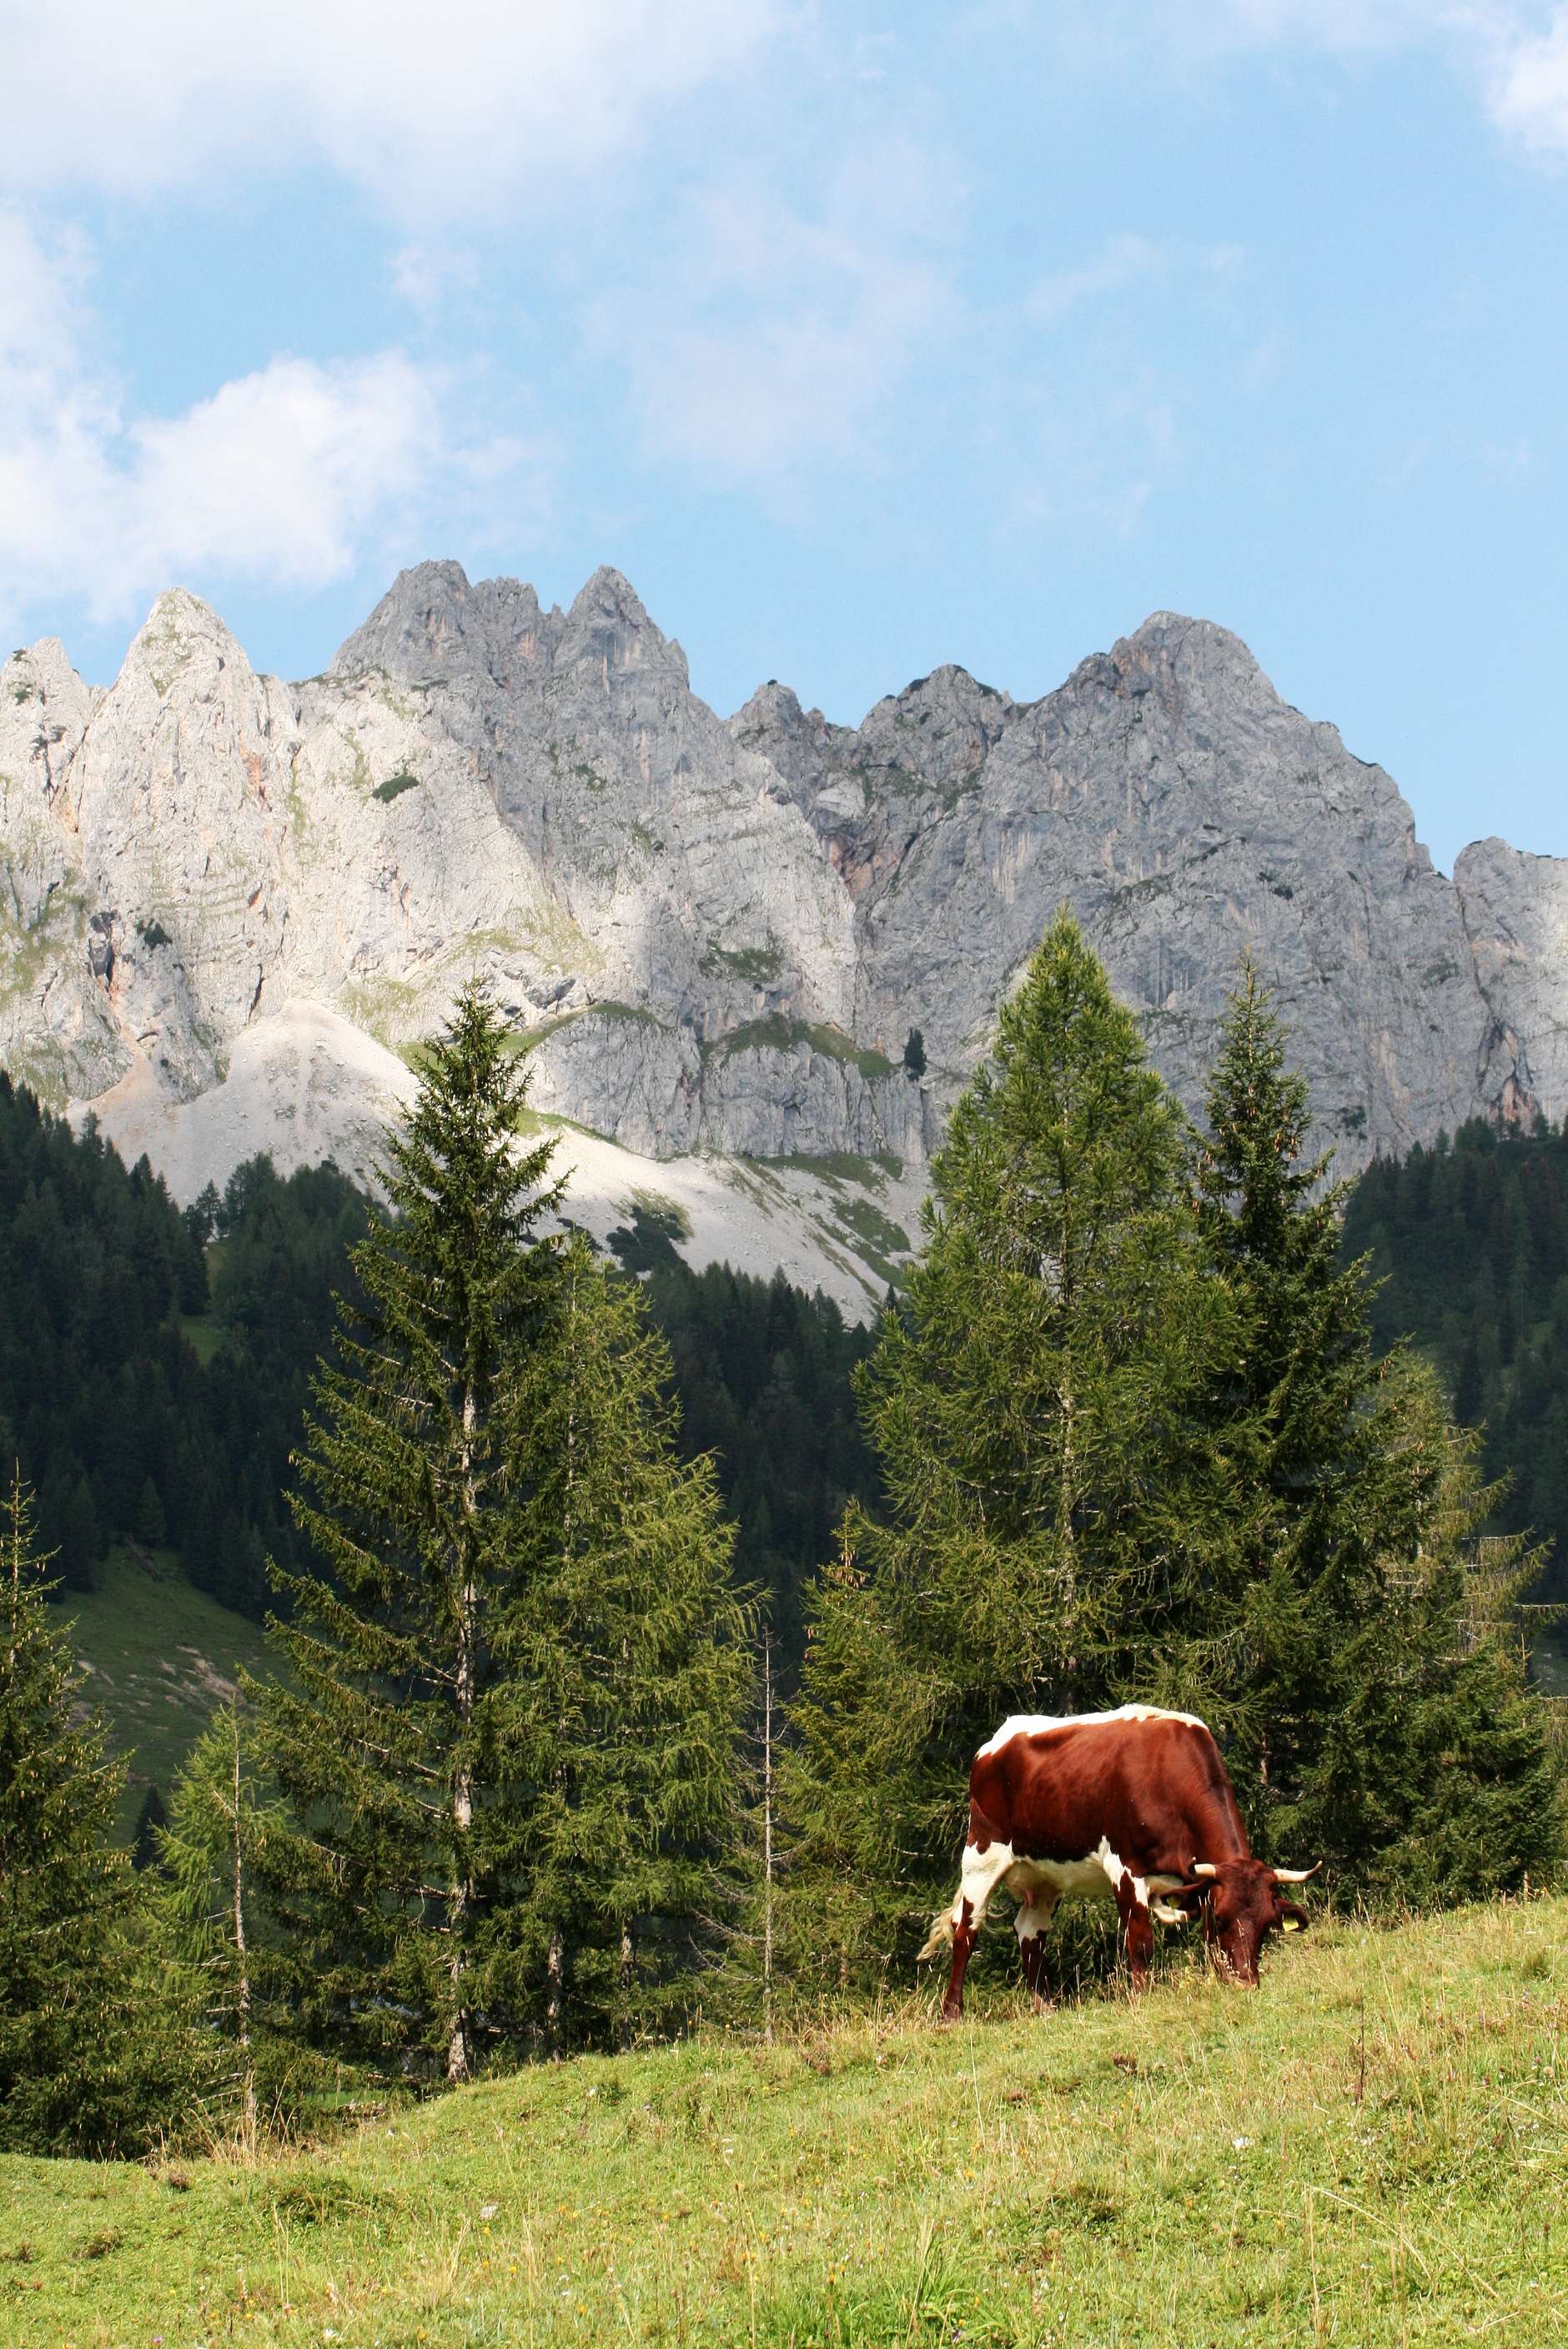
nature, wilderness, walking, mountain, meadow, valley, mountain range, pasture, grazing, excursion, austria, mountains, alps, plateau, ecosystem, browse, rural area, alpine scenery, geographical feature, mountainous landforms